Sølvi Olsen Meinseth

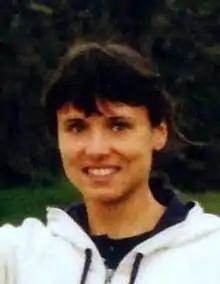
Sølvi Olsen in 1994

Sølvi Olsen Meinseth (born 27 March 1967 in Rykene) is a retired Norwegian athlete who competed in sprinting events. She is best known for winning two medals at the 1991 Summer Universiade. In addition, she represented her country at the 1991 World Indoor Championships and 1991 World Championships.